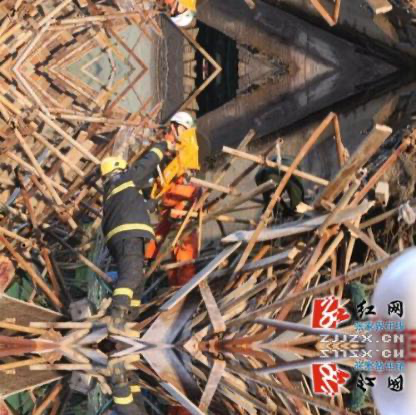
Objects in the image:
label: helmet
label: helmet
label: helmet